Live Forever: The Rise and Fall of Brit Pop

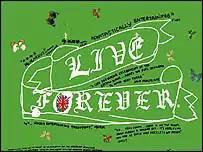
UK theatrical poster by Damien Hirst

Live Forever: The Rise and Fall of Brit Pop is a 2003 documentary film written and directed by John Dower. The documentary is a study of popular culture in the United Kingdom during the mid- to late 1990s. The focus of the piece is the main movement in British popular music during that time, which came under strong media attention and was dubbed Britpop.